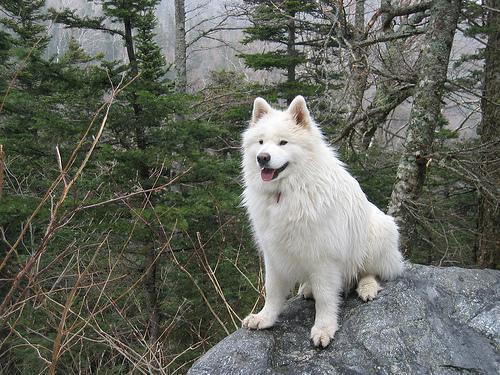
Samoyed